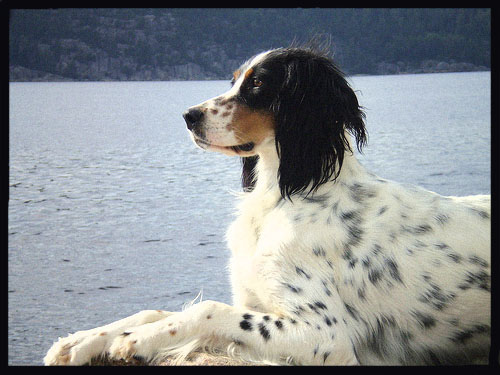
Animal: dog
Breed: english_setter